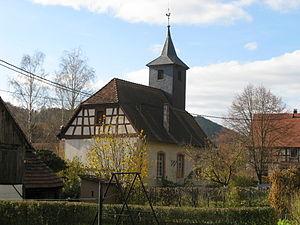
Le temple de Obersteinbach, AlsaceAlemannisch: Di evangelisch Chile vo Obersteibach, Elsàss
Obersteinbach est une commune française située dans le département du Bas-Rhin, en région Grand Est.